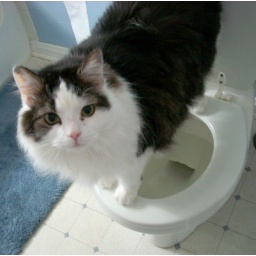
Bode said he only wanted some fresh water to drink....nevermind that I put fresh water in their bowl every day.